Berounka

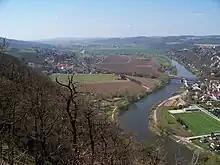
The Berounka in Černošice

There are several large settlements on the river. The Mže flows through Tachov and Stříbro. After its confluence with the Radbuza in Plzeň, the Berounka flows through Beroun, Řevnice, Dobřichovice, Černošice and along the edge of Prague.